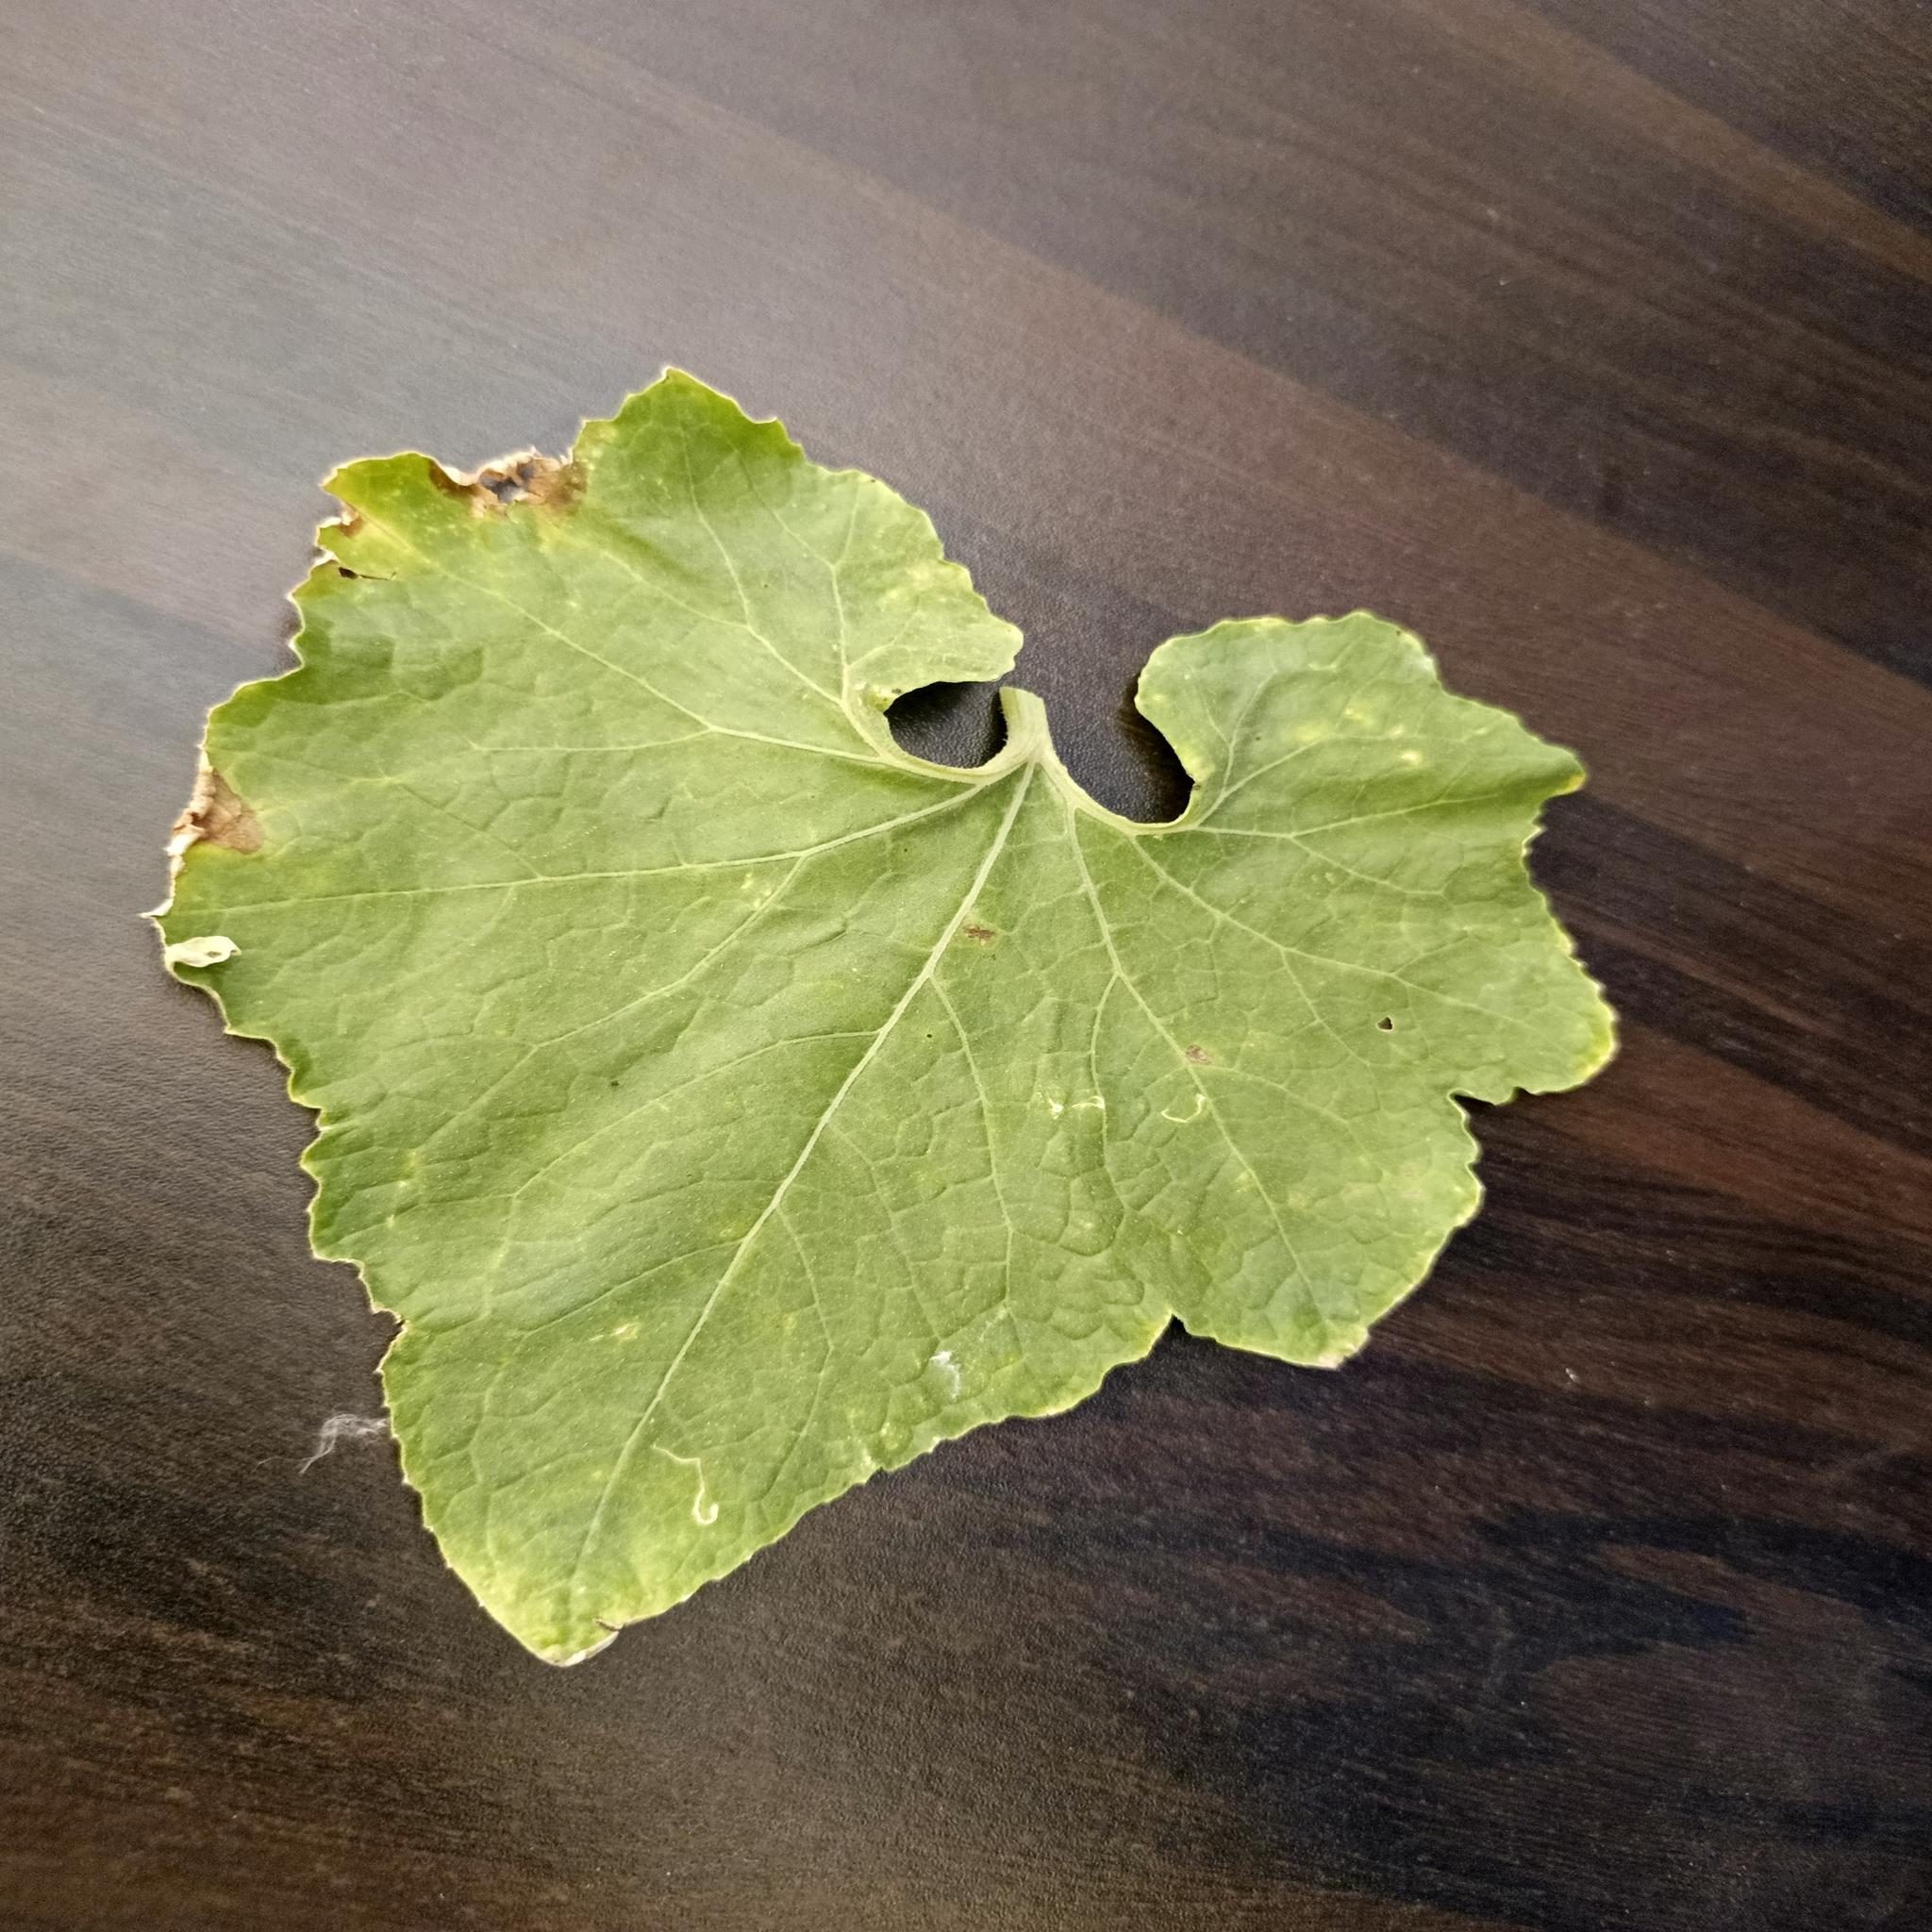
Label: Downy mildew